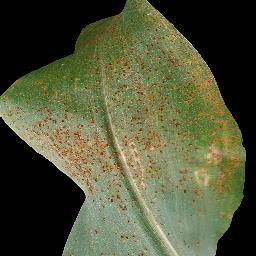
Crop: corn
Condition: (maize)_common_rust